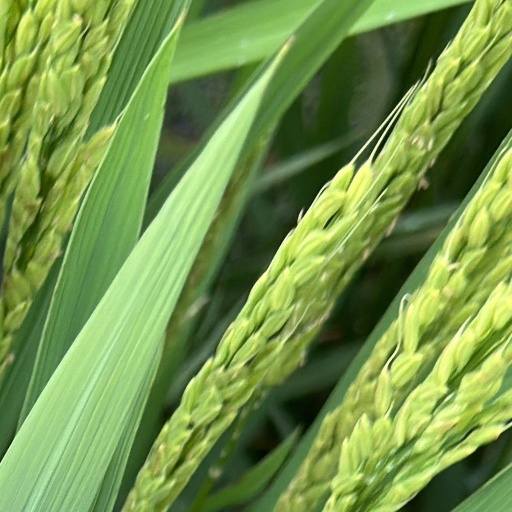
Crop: rice